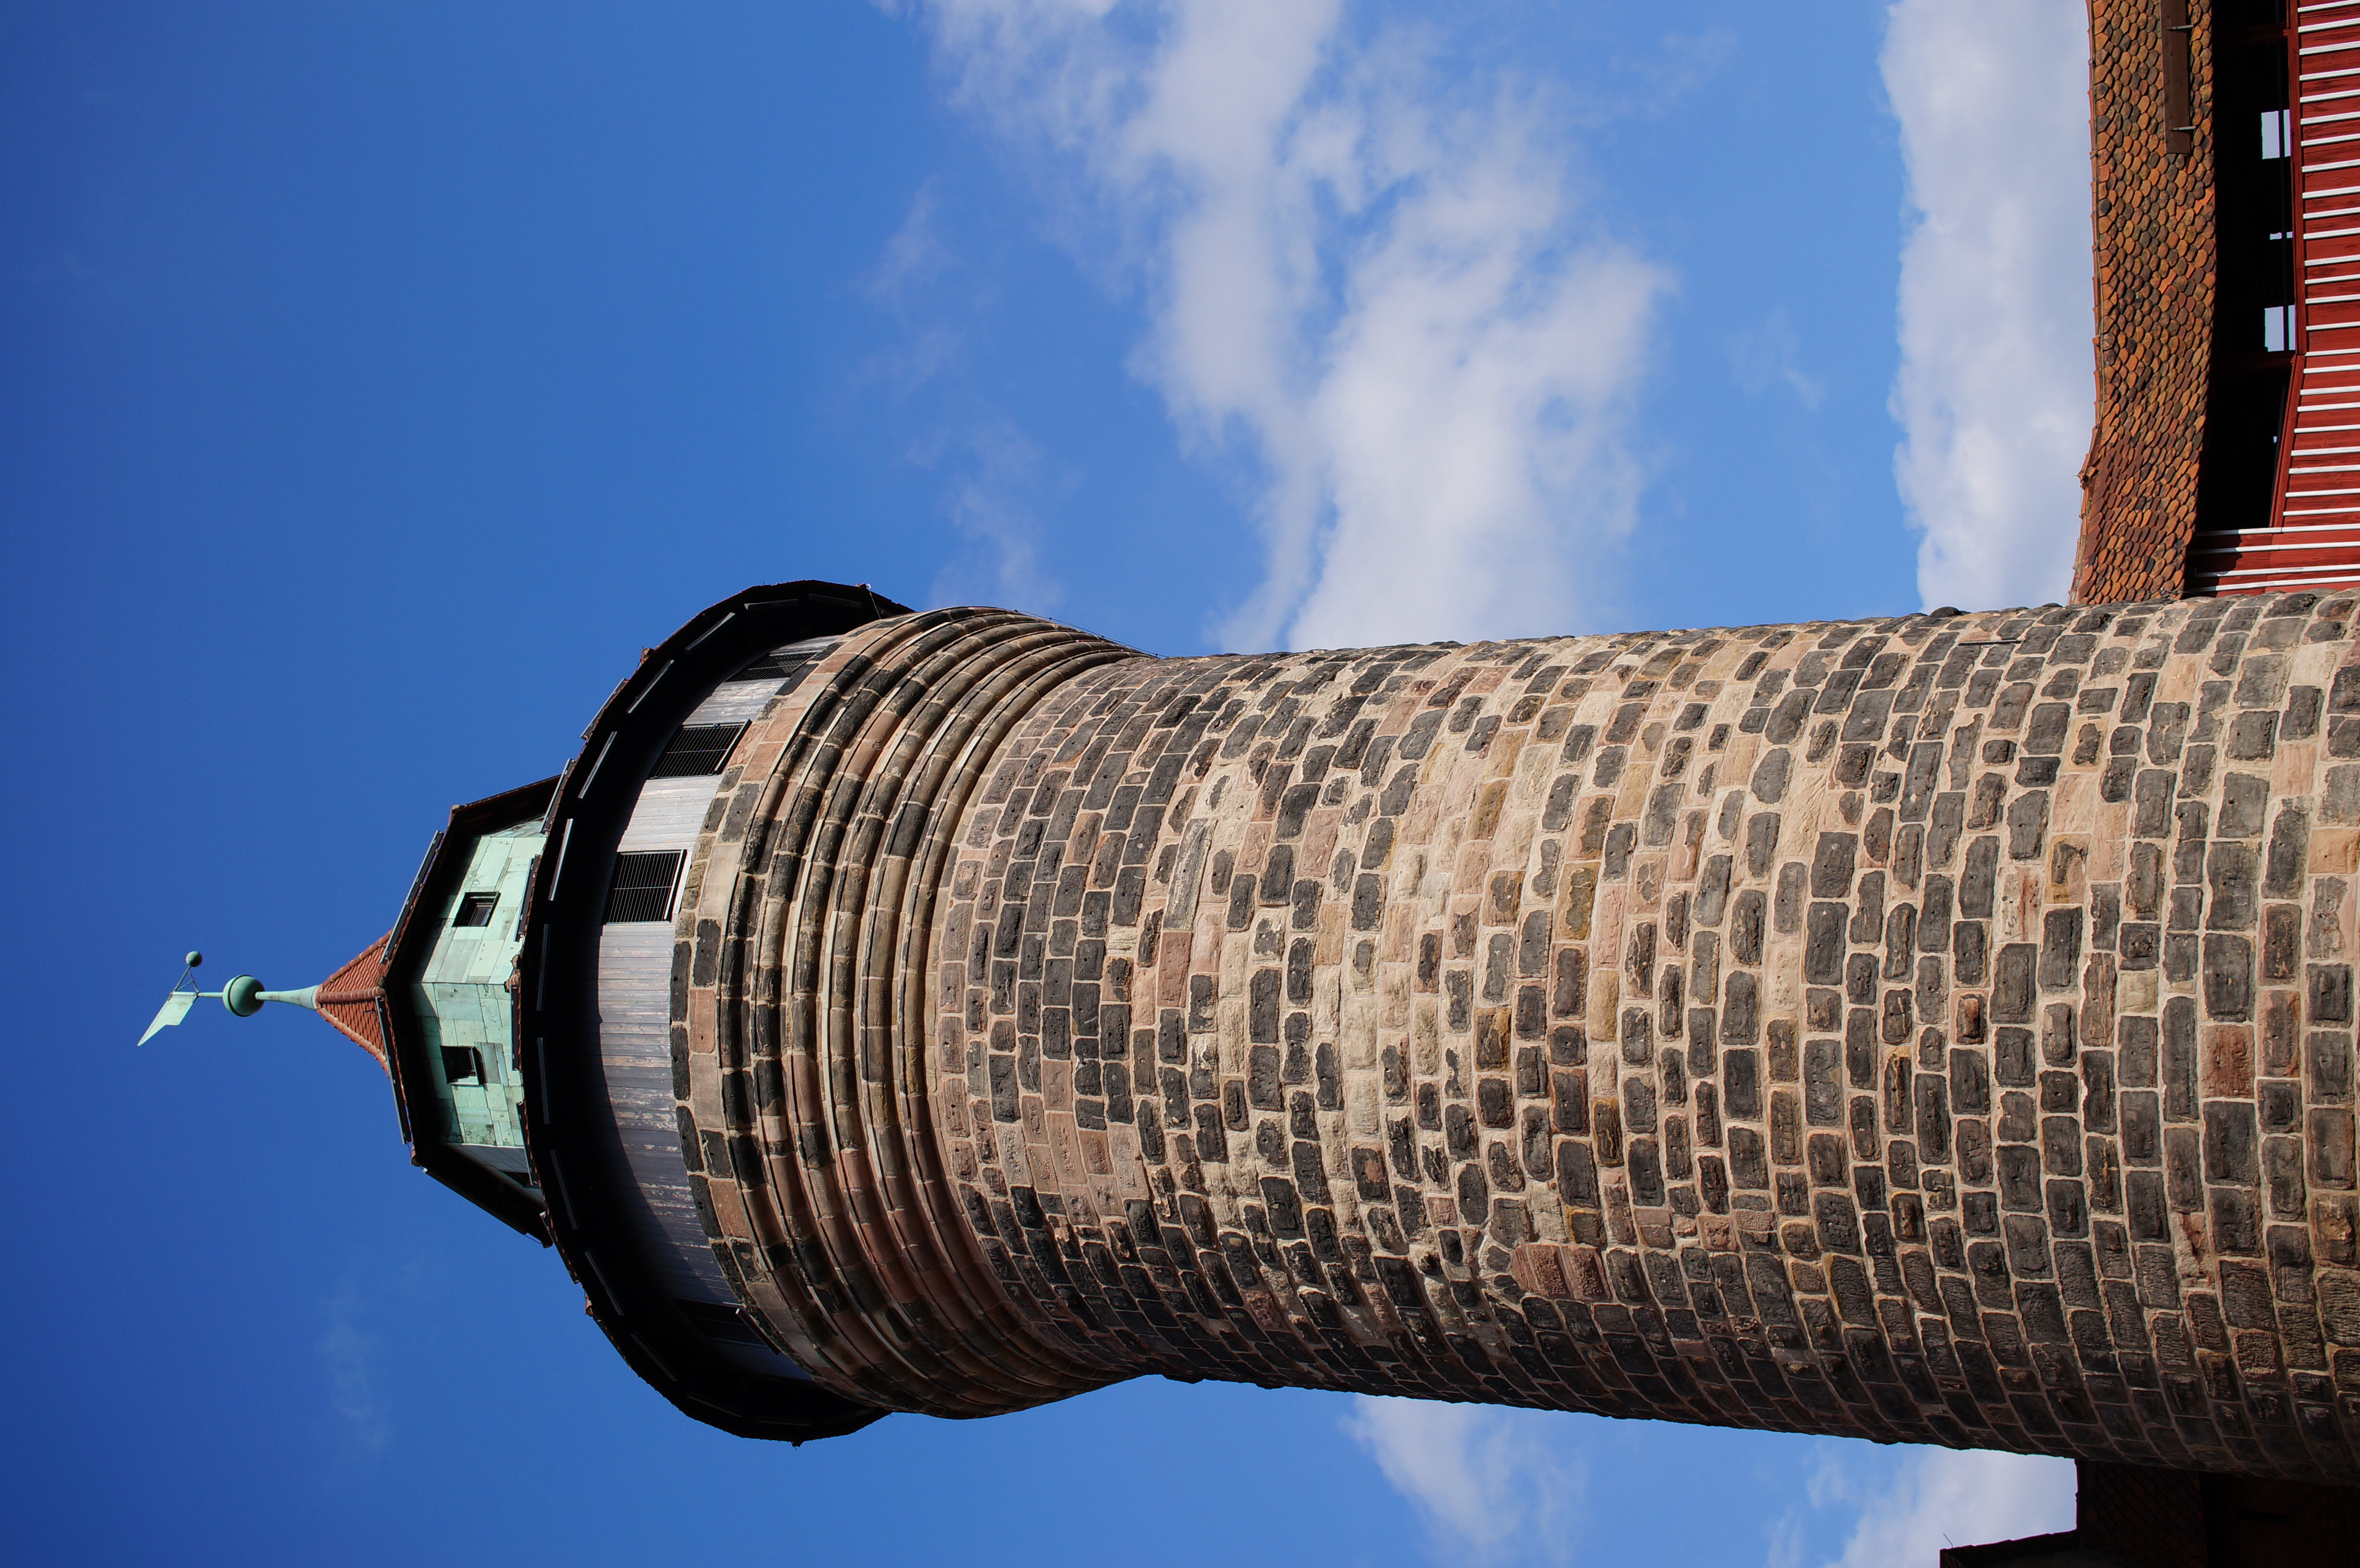
sea, lighthouse, tower, landmark, control tower